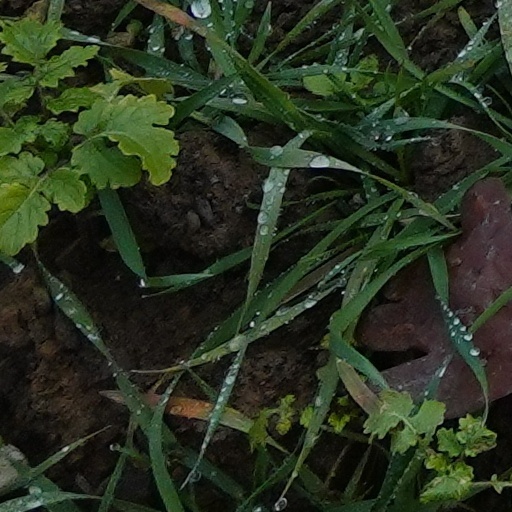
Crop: wheat